Kalevanrinne

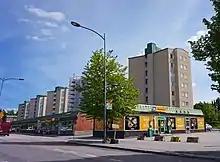
Kalevanrinne at the Sammonkatu street

Kalevanrinne is a district of Tampere, Finland. It is located in the Sampo area between the districts of Kaleva and Järvensivu, bordering Liisankallio and Kalevanharju in the west, Hakametsä and Vuohenoja in the east. The city plan of Kalevanrinne was confirmed in 1951 and supplemented in 1955 and 1960. Kalevanrinne has a hypermarket Prisma, a pet store Musti ja Mirri and an electronics store Gigantti. There are also 13 planned apartment buildings in the area, which means that the Kalevanrinne residential area, located between Kalevantie and Sammonkatu, is planned to have about 1,360 inhabitants. The planned area is about 3,5 hectares in size.